Yaddo

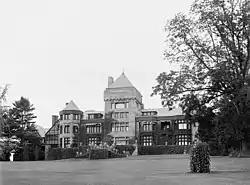
Yaddo, circa 1905

Yaddo is an artists' community located on a estate in Saratoga Springs, New York. Its mission is "to nurture the creative process by providing an opportunity for artists to work without interruption in a supportive environment." On March 11, 2013, it was designated a National Historic Landmark.